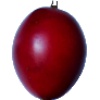
Label: tamarillo